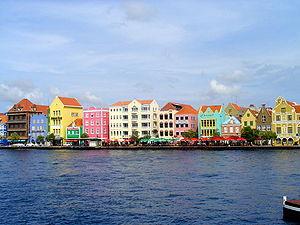
Cet article recense les sites inscrits au patrimoine mondial aux Pays-Bas.